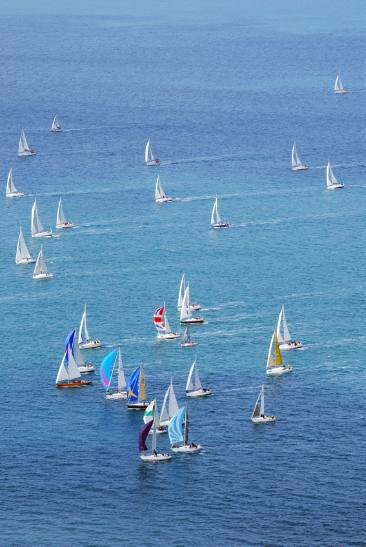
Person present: No